Chod dialect

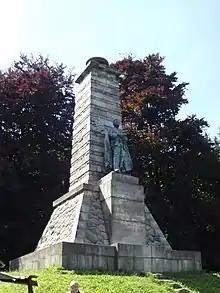
Monument to Jindřich Šimon Baar in Domažlice

The music and folklore of the Chodsko region gave the dialect a literary presence. Chod folk music was collected and archived by the folklorist Jindřich Jindřich, while the author Jindřich Šimon Baar published "Chodské povídky a pohádky" (Chod stories and tales) in 1922. The local culture of the region also influenced other writers including Alois Jirásek with his novel "Psohlavci", in which most of the dialogue is in the Chod dialect. Božena Němcová, whose family lived in the region, wrote of the culture and dialect in her "Obrazy z oblastí Domažlického" (Pictures from Domažlice Region), a collection of personal letters during her time in the region.